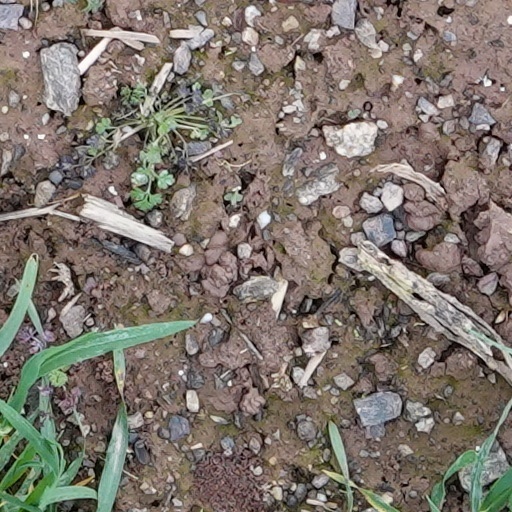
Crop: wheat